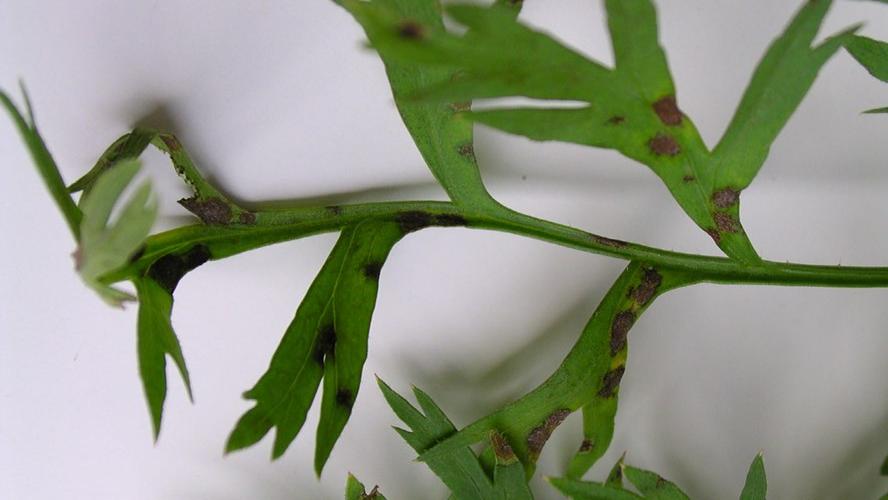
Plant: Carrot
Disease: carrot cercospora leaf blight